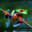
Label: frog